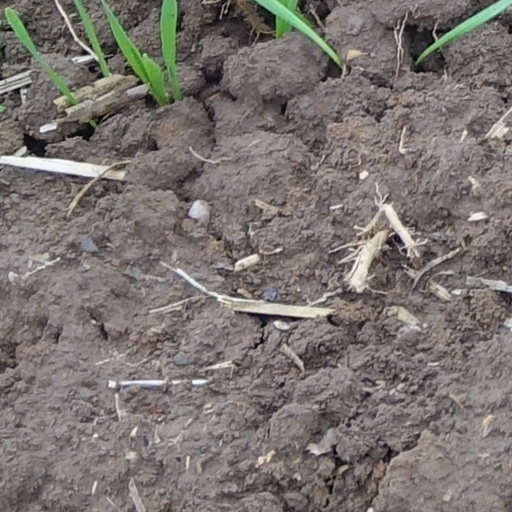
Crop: wheat